Filip Minařík

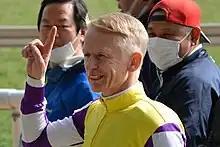
Filip Minarik in 2018 (Tokyo Racecourse, Japan)

Filip Minařík (10 March 1975 – 4 September 2023) was a Czech jockey who was active in German horse racing.